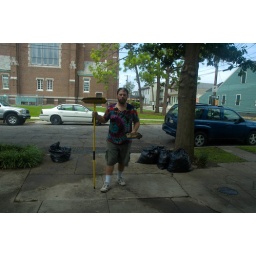
Craig finished cleaning up the tree debris dumped around the house due to Gustav.